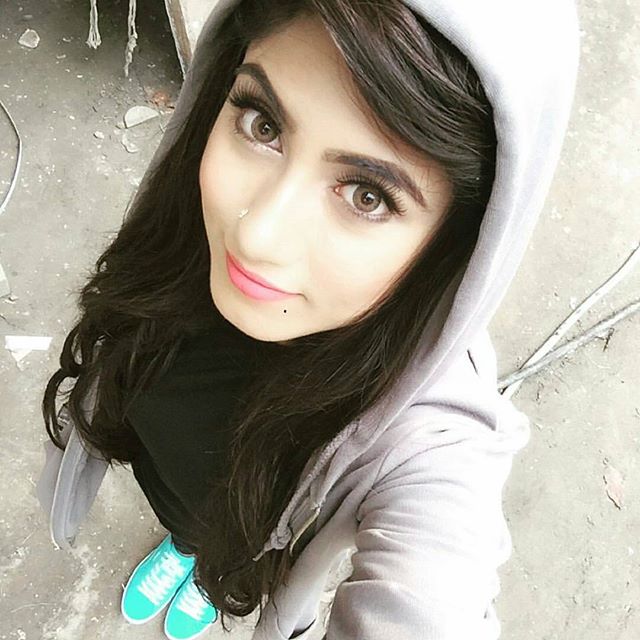
Gender: women